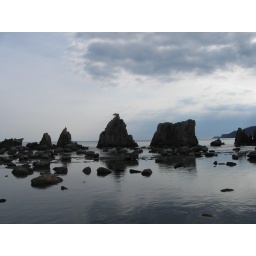
Famous rock formations in Kushimoto, spotted while driving along the coast from Taiji to Wakayama.